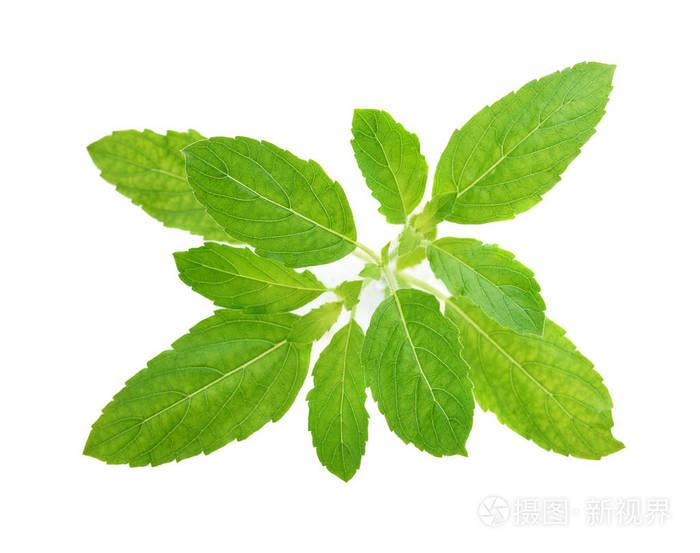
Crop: unknown
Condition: basil